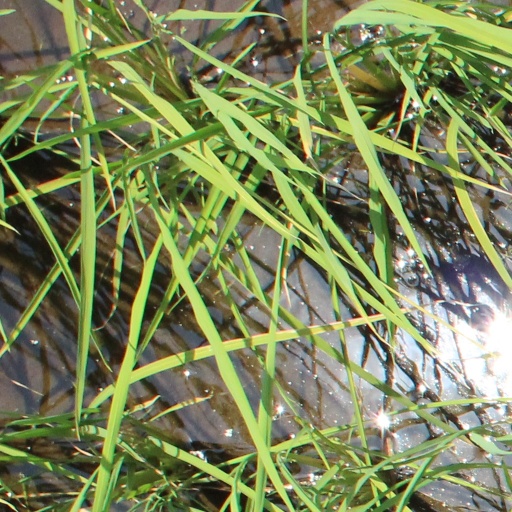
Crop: rice